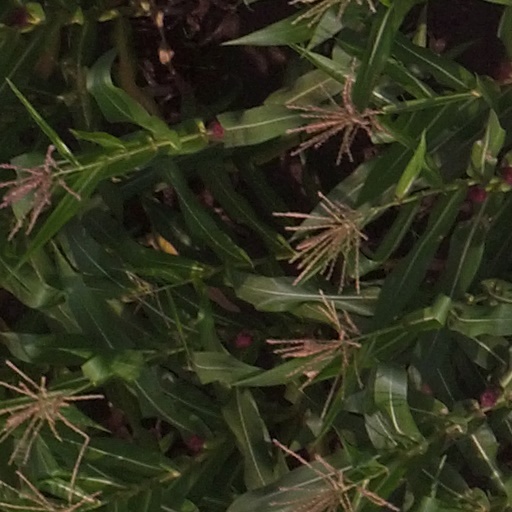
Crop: maize; corn